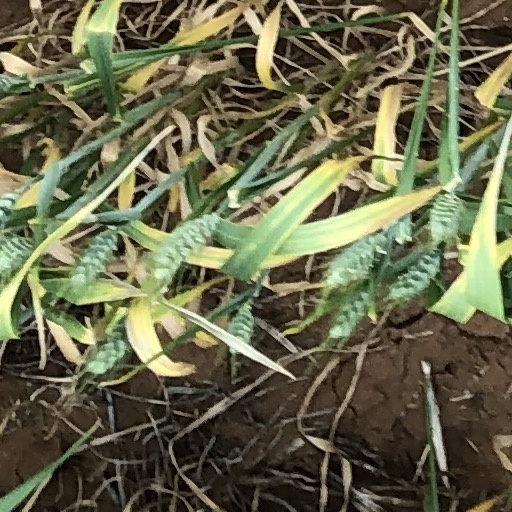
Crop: wheat